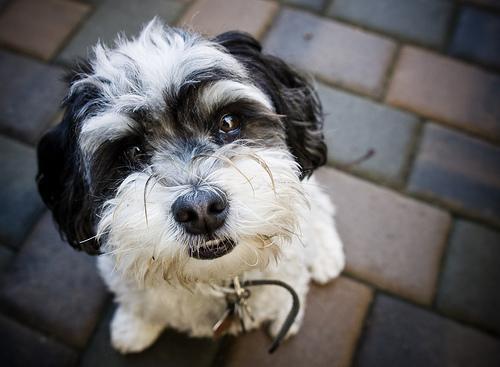
havanese